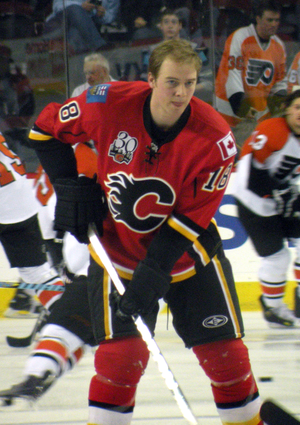
Matthew Stajan est un joueur professionnel de hockey sur glace canado-slovène. Il évolue au poste d'attaquant.